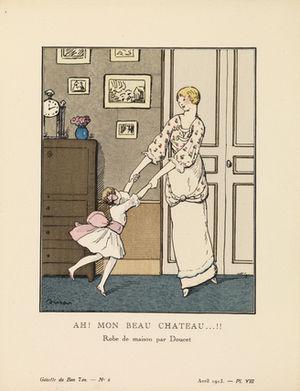
Jacques Doucet, né le 19 février 1853 à Paris et mort le 30 octobre 1929 à Neuilly-sur-Seine, est un grand couturier, collectionneur et mécène français, personnalité de la vie artistique et littéraire parisienne des années 1880-1920.
Jules André Saglio dit Jacques Drésa ou Drésa, né le 11 janvier 1869 à Versailles et mort à Paris le 16 mai 1929, est un peintre, décorateur, créateur de décors et de costumes français.